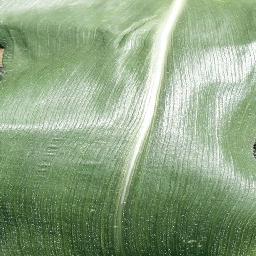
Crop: corn
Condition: (maize)_healthy